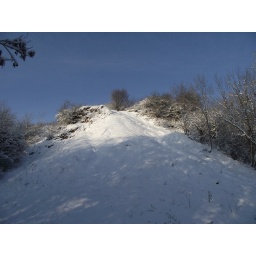
white hill coverd in snow